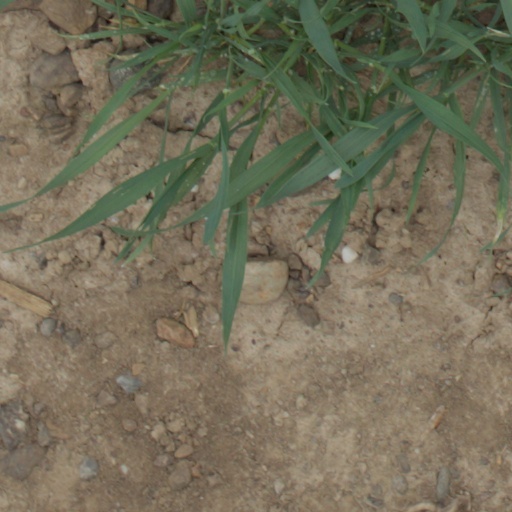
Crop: wheat